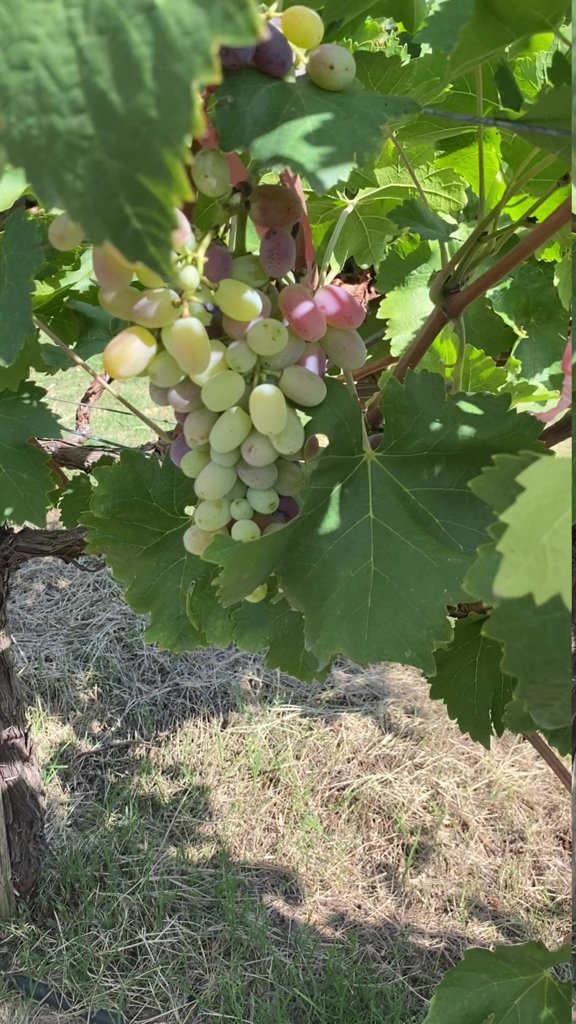
Berries visible: 61
Grape clusters: 2